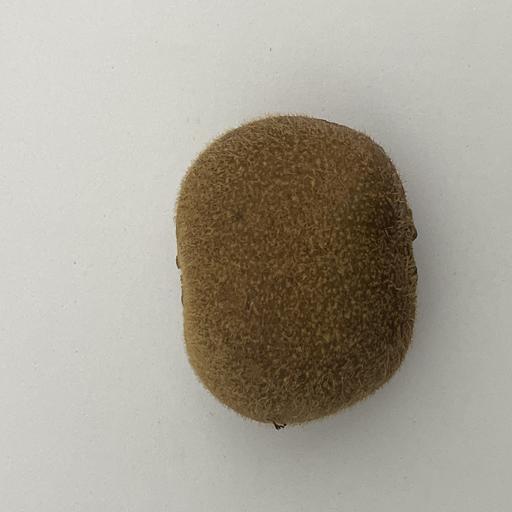
Crop type: Kiwi